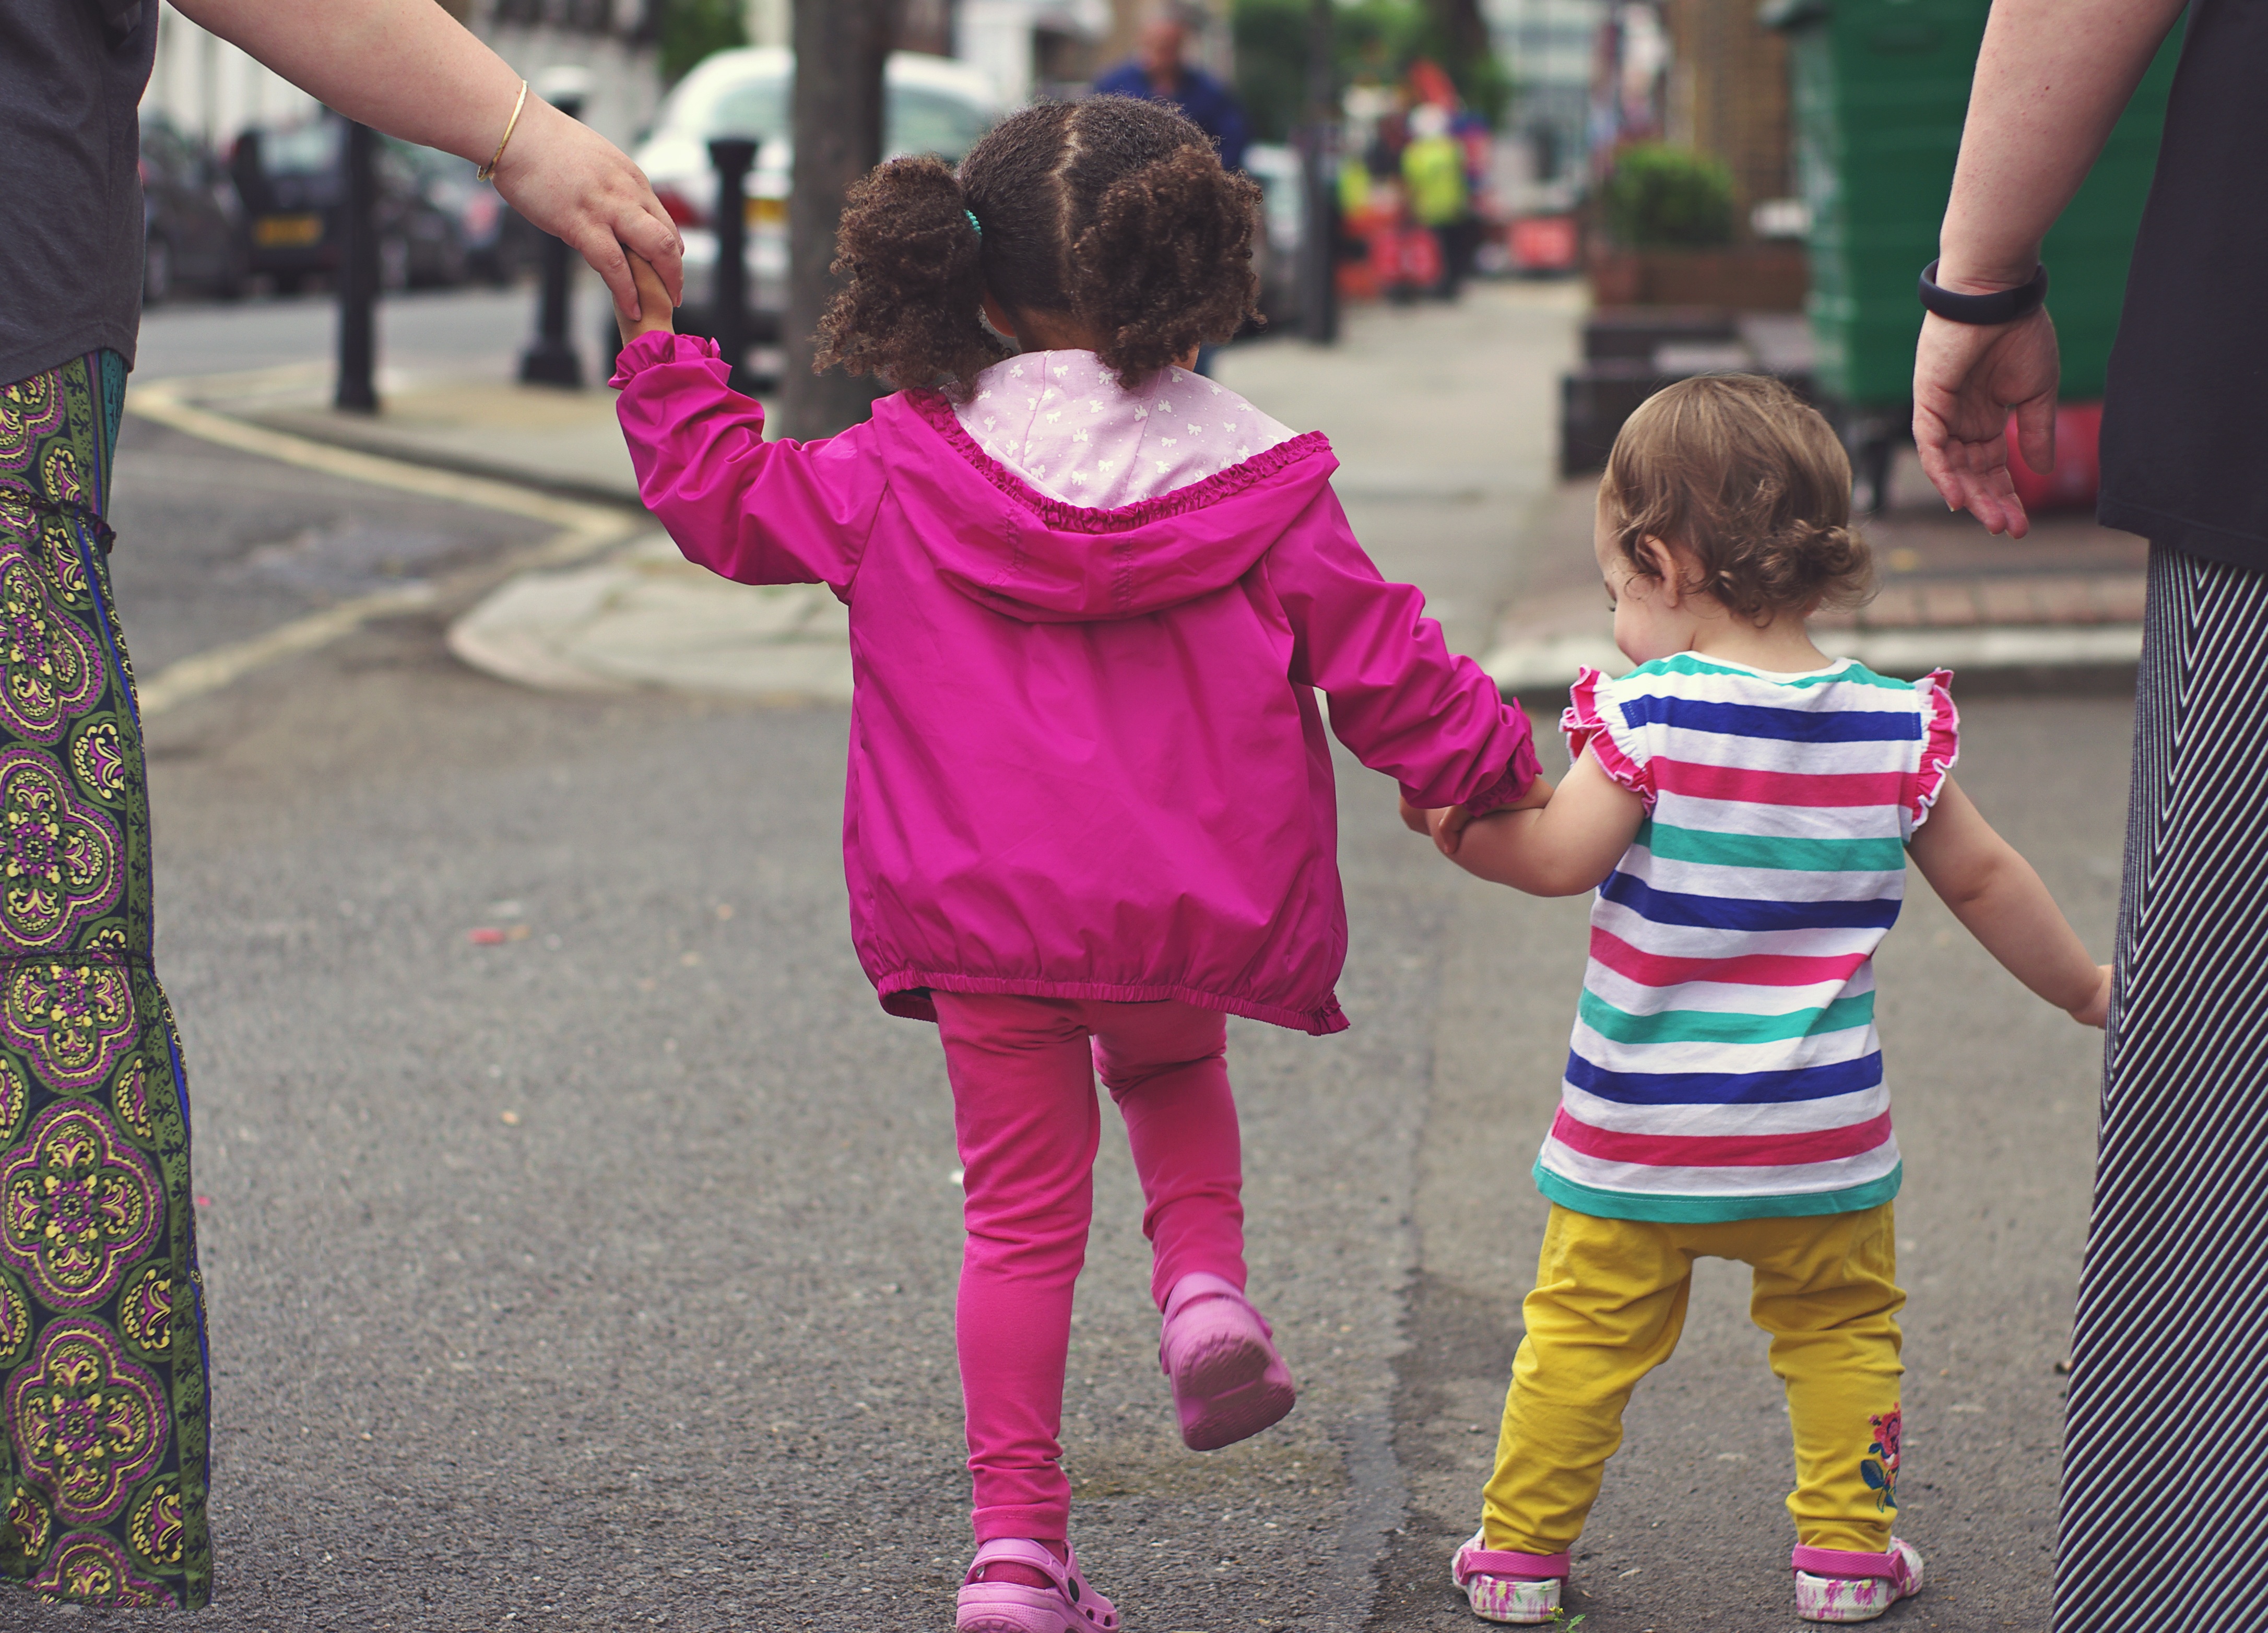
walking, person, people, girl, street, play, kid, cute, young, youth, color, child, friendship, together, childhood, cheerful, kids, children, fun, friends, happy, happiness, hands, toddler, little, joy, beautiful, day, babies